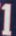
Number: 1